PWS-4

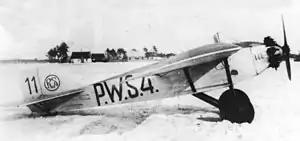
PWS-4 in 1928

The PWS-4 (PWS - Podlaska Wytwórnia Samolotów - Podlasie Aircraft Factory) was a prototype Polish sports aircraft, developed in 1928 by Podlaska Wytwórnia Samolotów.